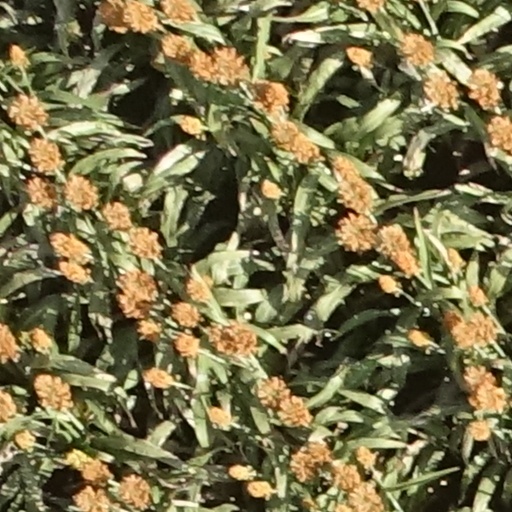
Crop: sorghum